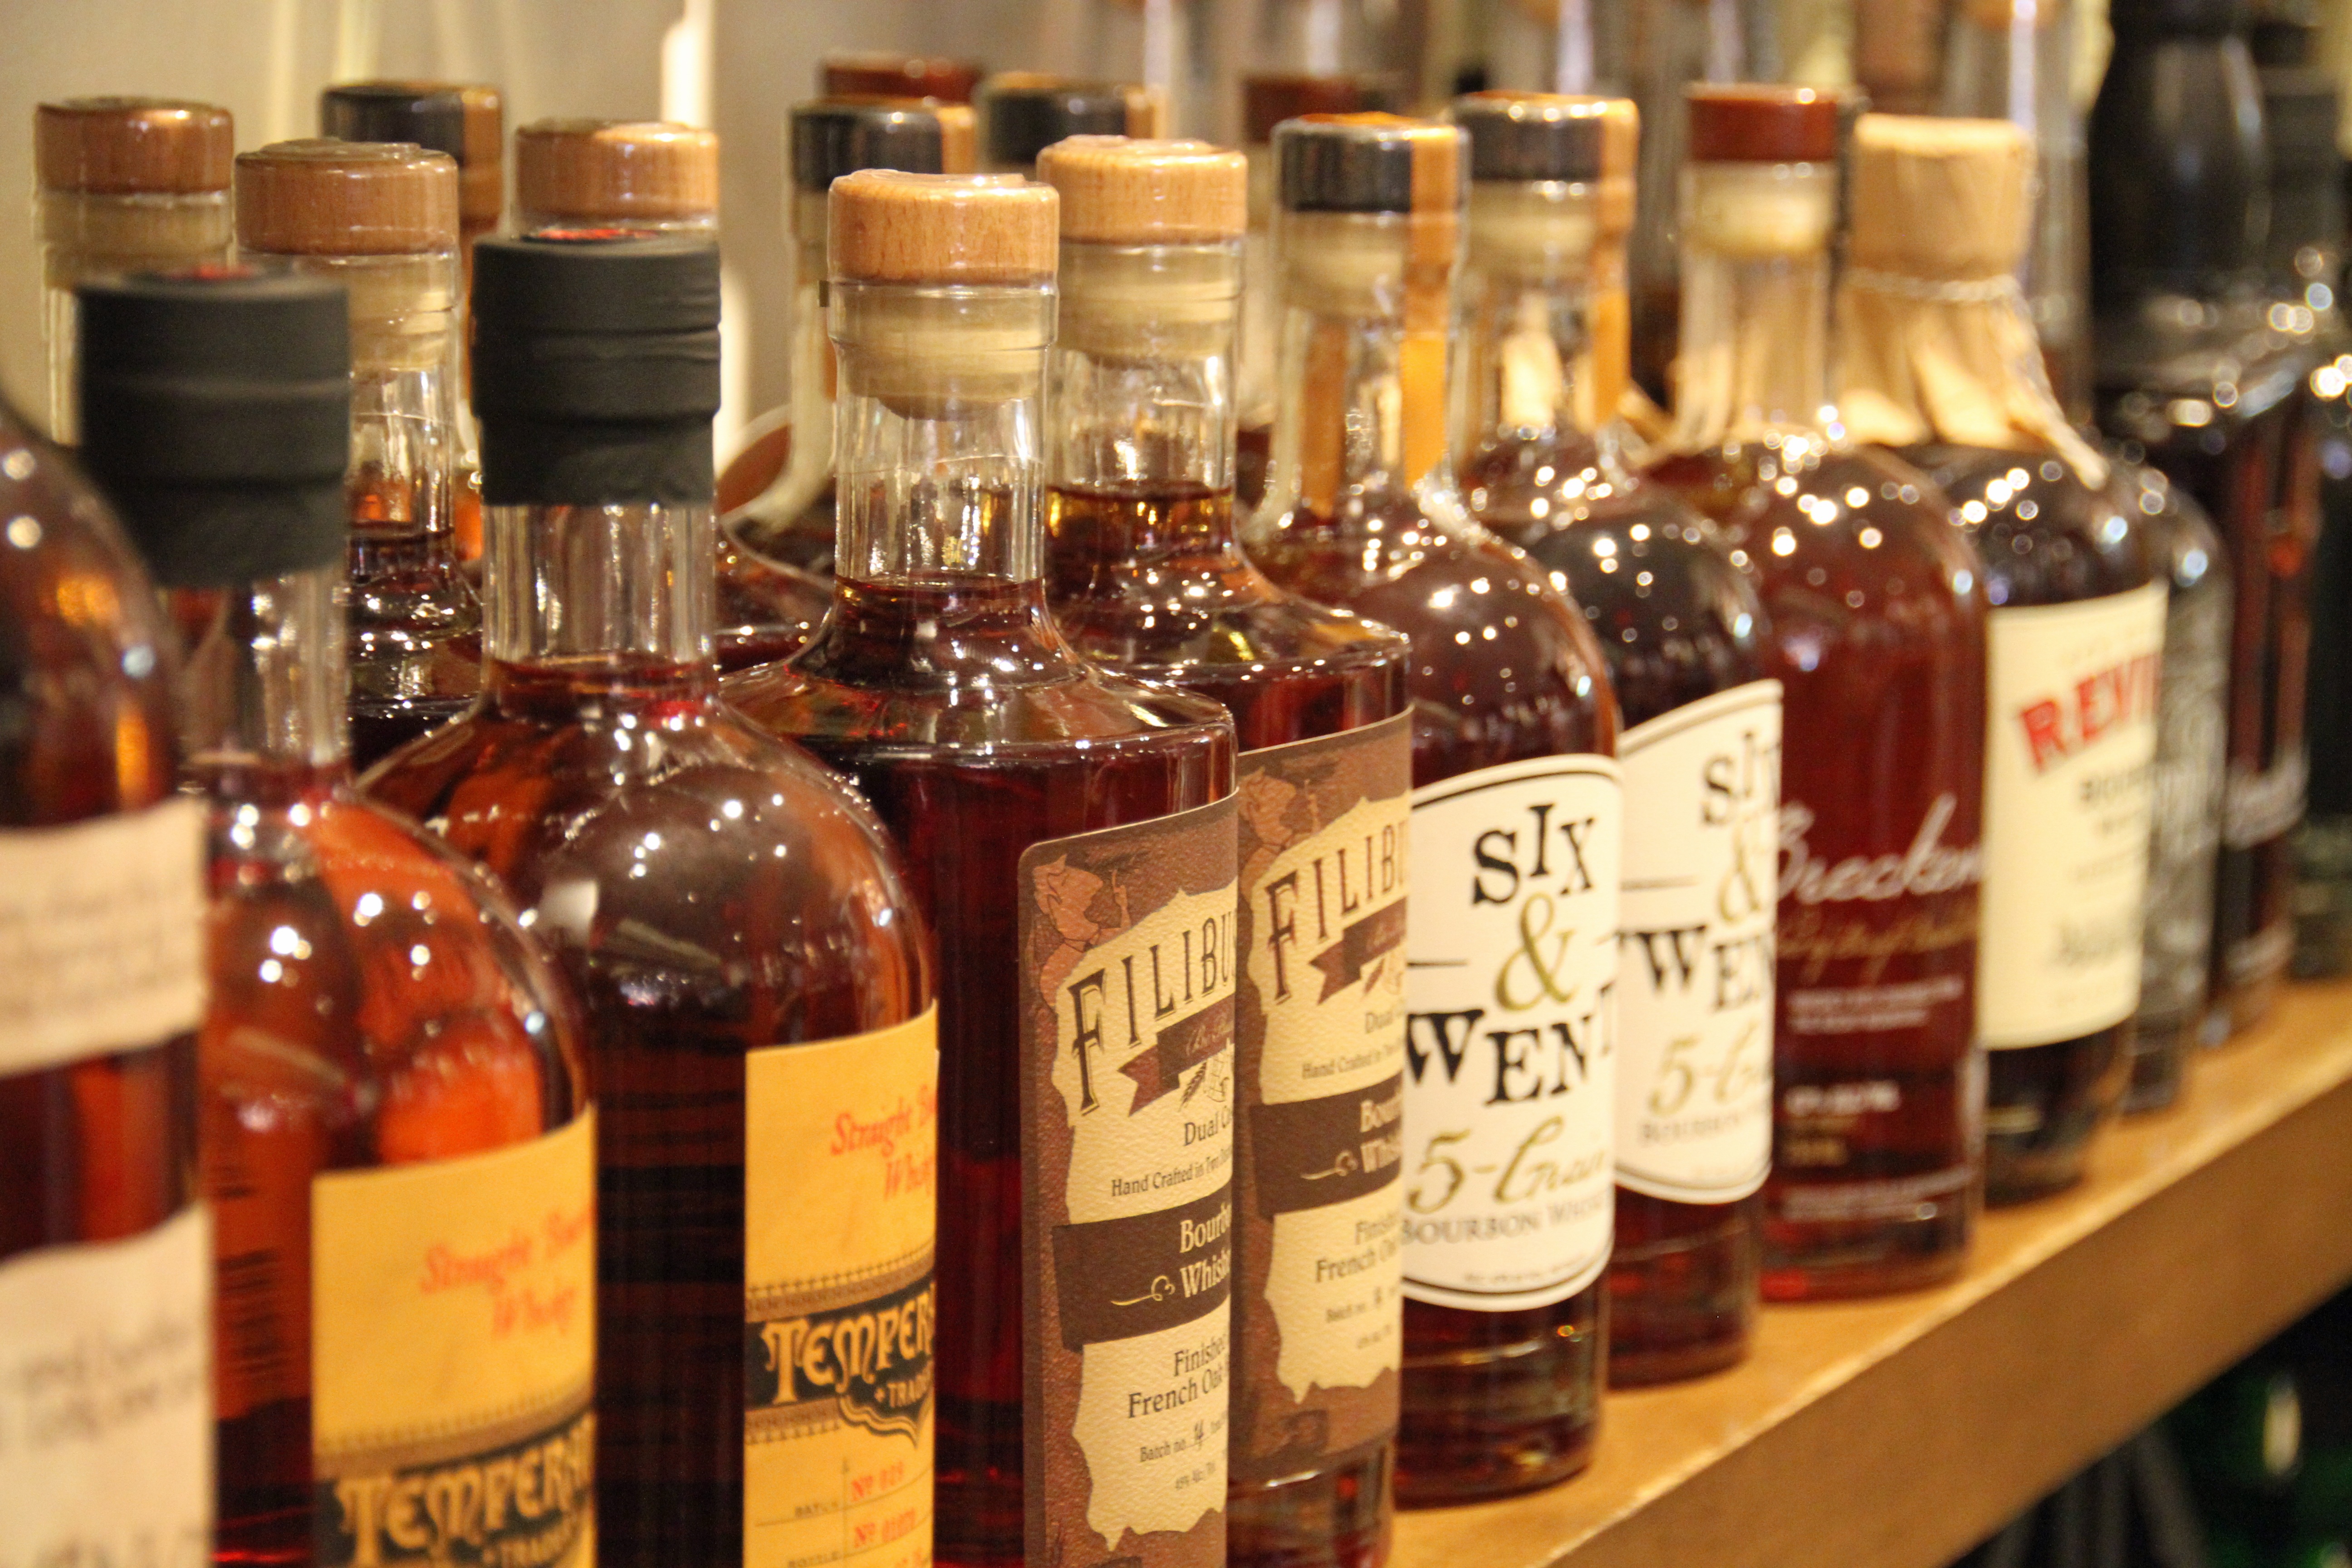
beverage, drink, bottle, alcohol, liquor, whiskey, alcoholic, booze, whisky, liqueur, alcoholic beverage, distilled beverage